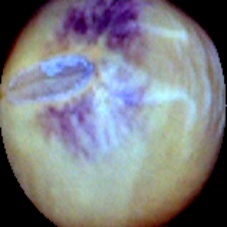
Label: Spotted